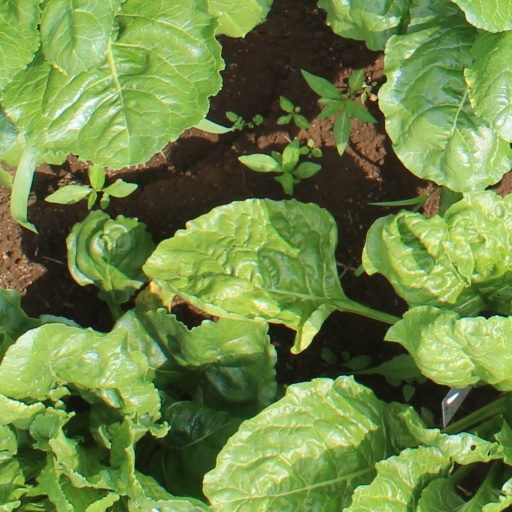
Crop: sugar beet